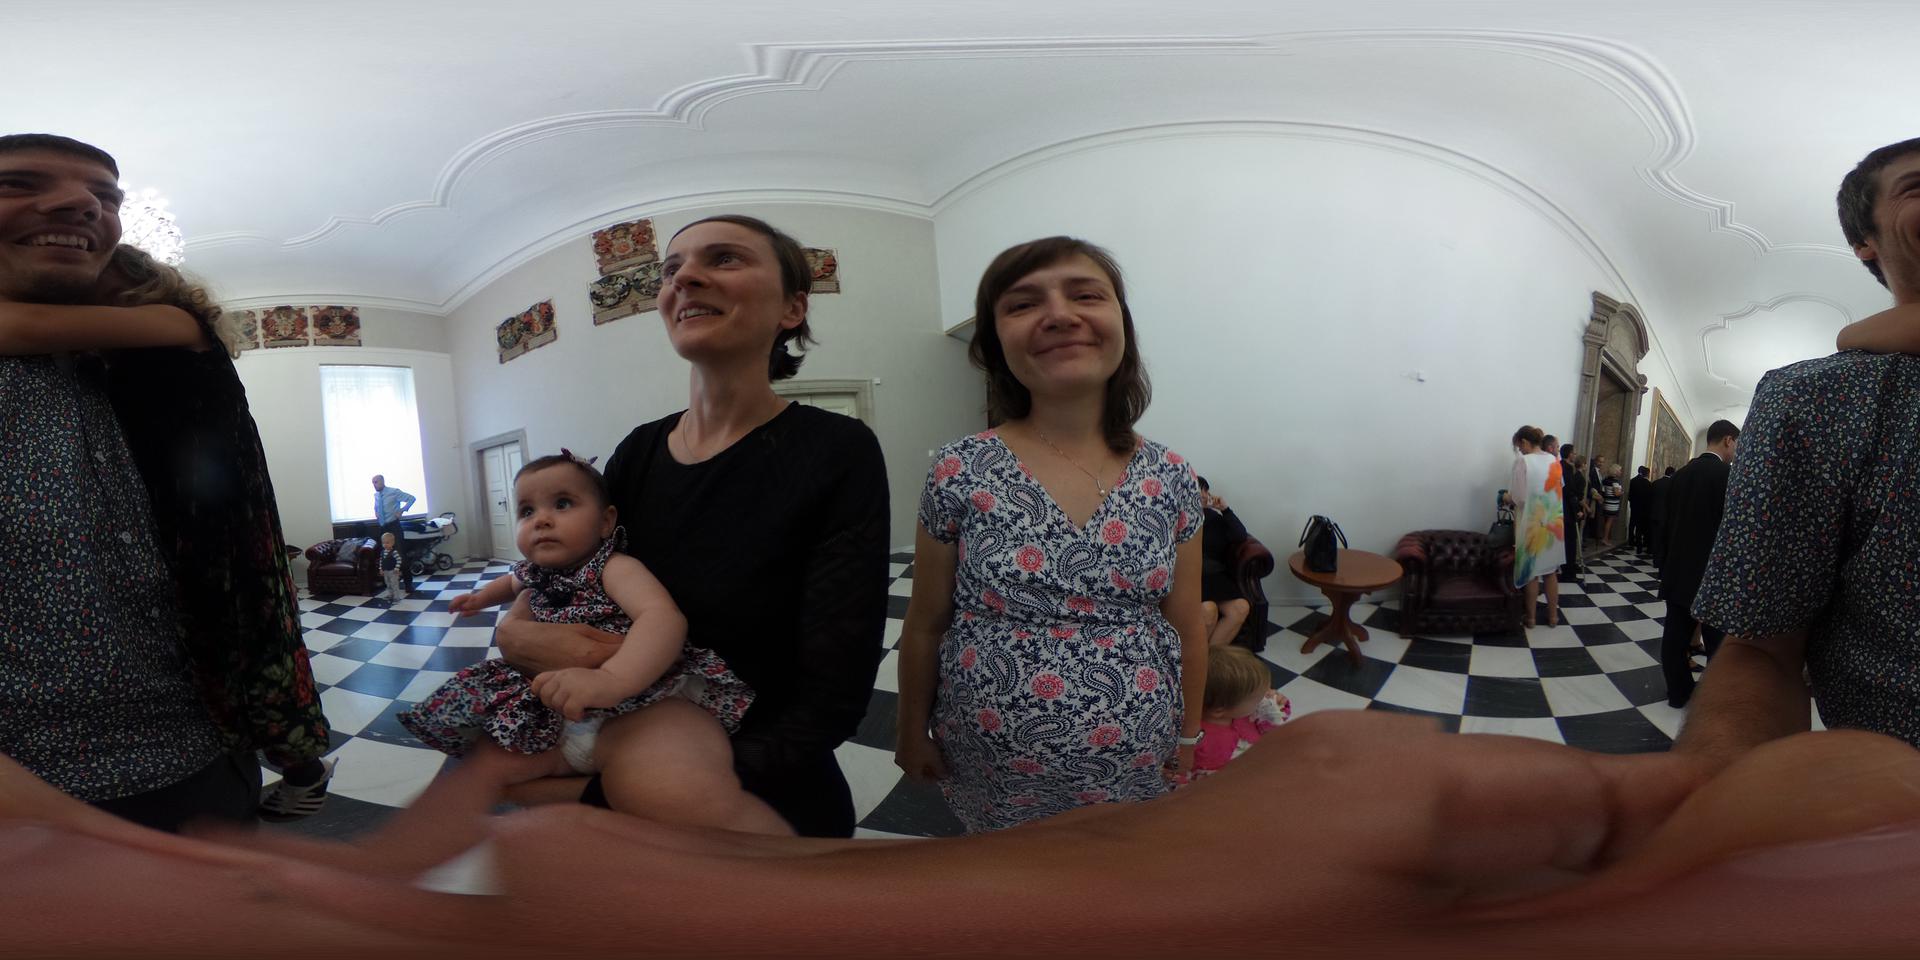
Referred object: the pregnant woman in the floral dress

Referred object: the woman wearing a paisley floral dress